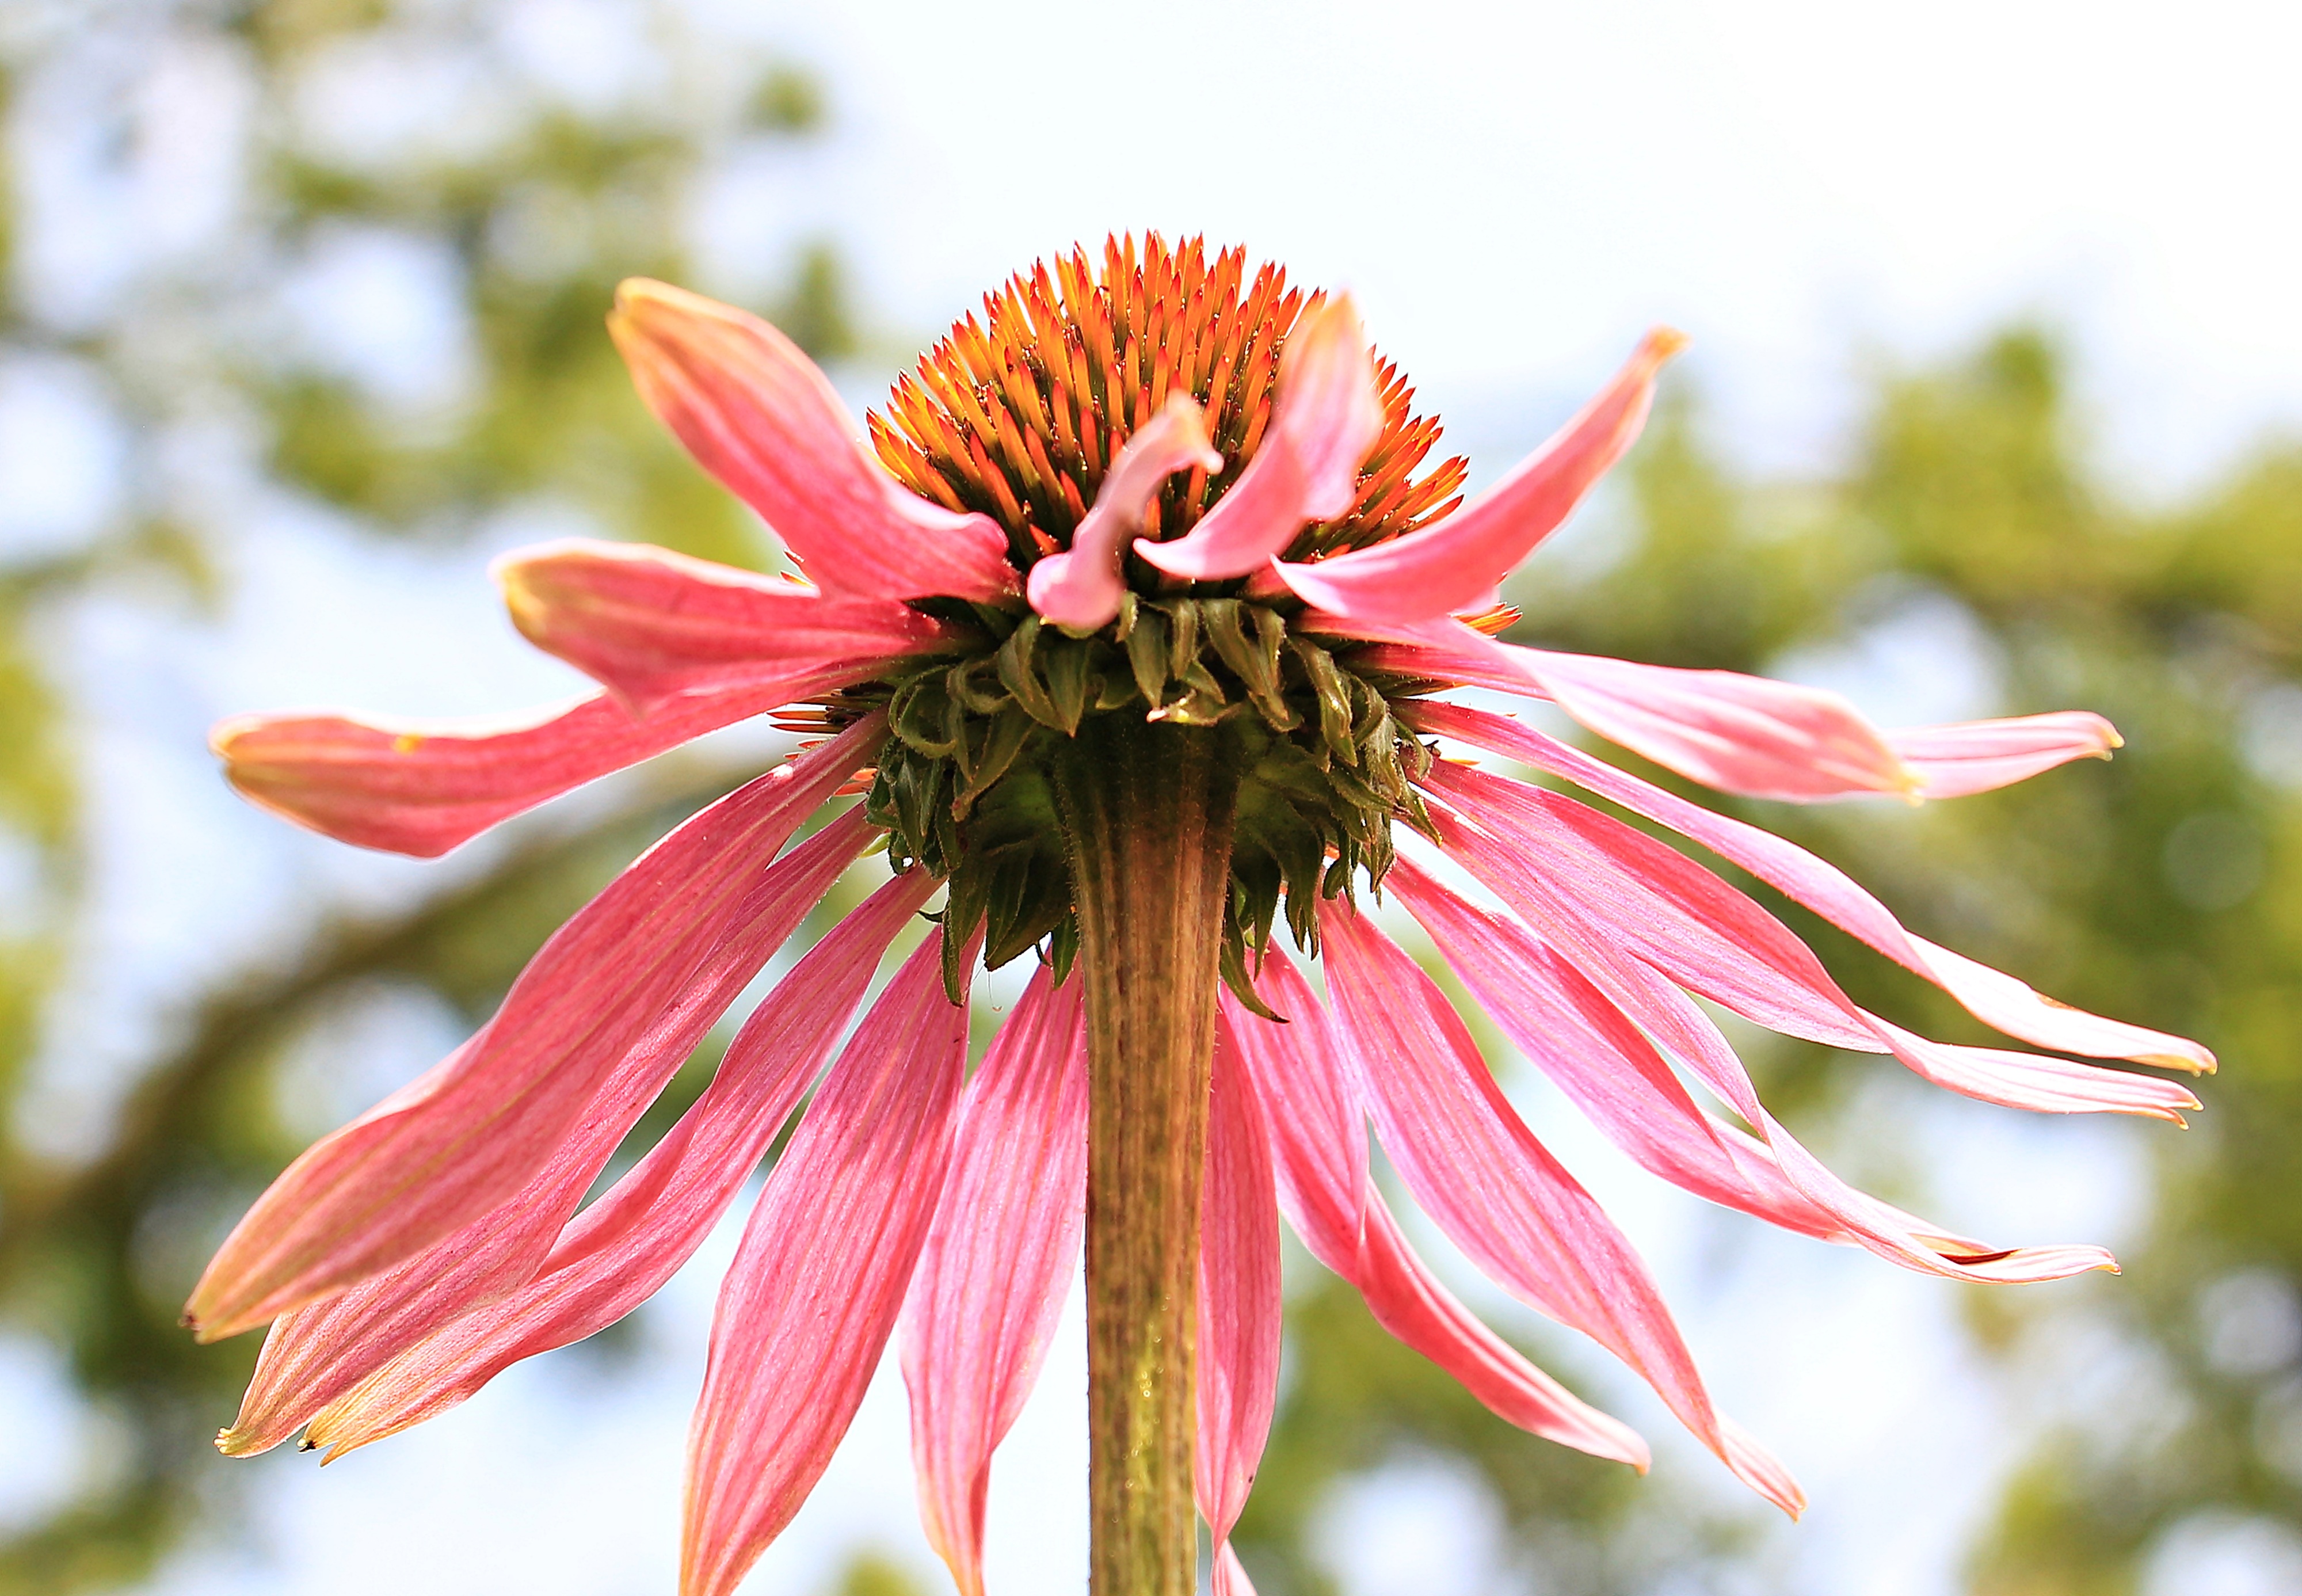
nature, blossom, plant, sky, photography, flower, petal, bloom, summer, botany, blue, pink, flora, blue sky, wildflower, close up, dahlia, sun hat, trees, coneflower, beautiful, echinacea, nectar, pink flower, composites, macro photography, ornamental plant, garden plant, flowering plant, daisy family, view from the bottom, pallida, tiresome, hedgehog pink head, translucent sonnenhut, pink sun hat, land plant